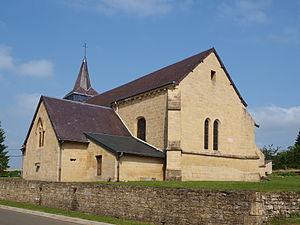
Sy (Ardennes, France)